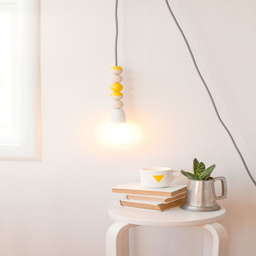
project by person of blog